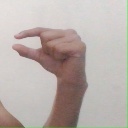
अक्षर: ग